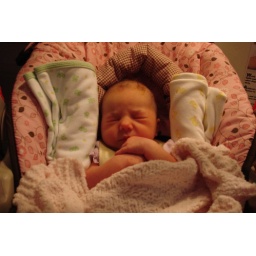
Just chillin in my car seat